1971 Castrol Trophy

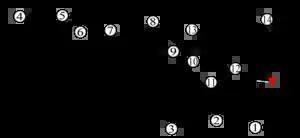
Layout of the Warwick Farm Raceway (1960-1973)

The 1971 Castrol Trophy was an endurance race for Group E Series Production Touring Cars. The event, which was staged at the Warwick Farm circuit in New South Wales, Australia on 2 May 1971, was Round 2 of the 1971 Australian Manufacturers' Championship.